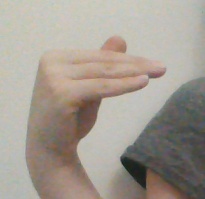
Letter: khaa